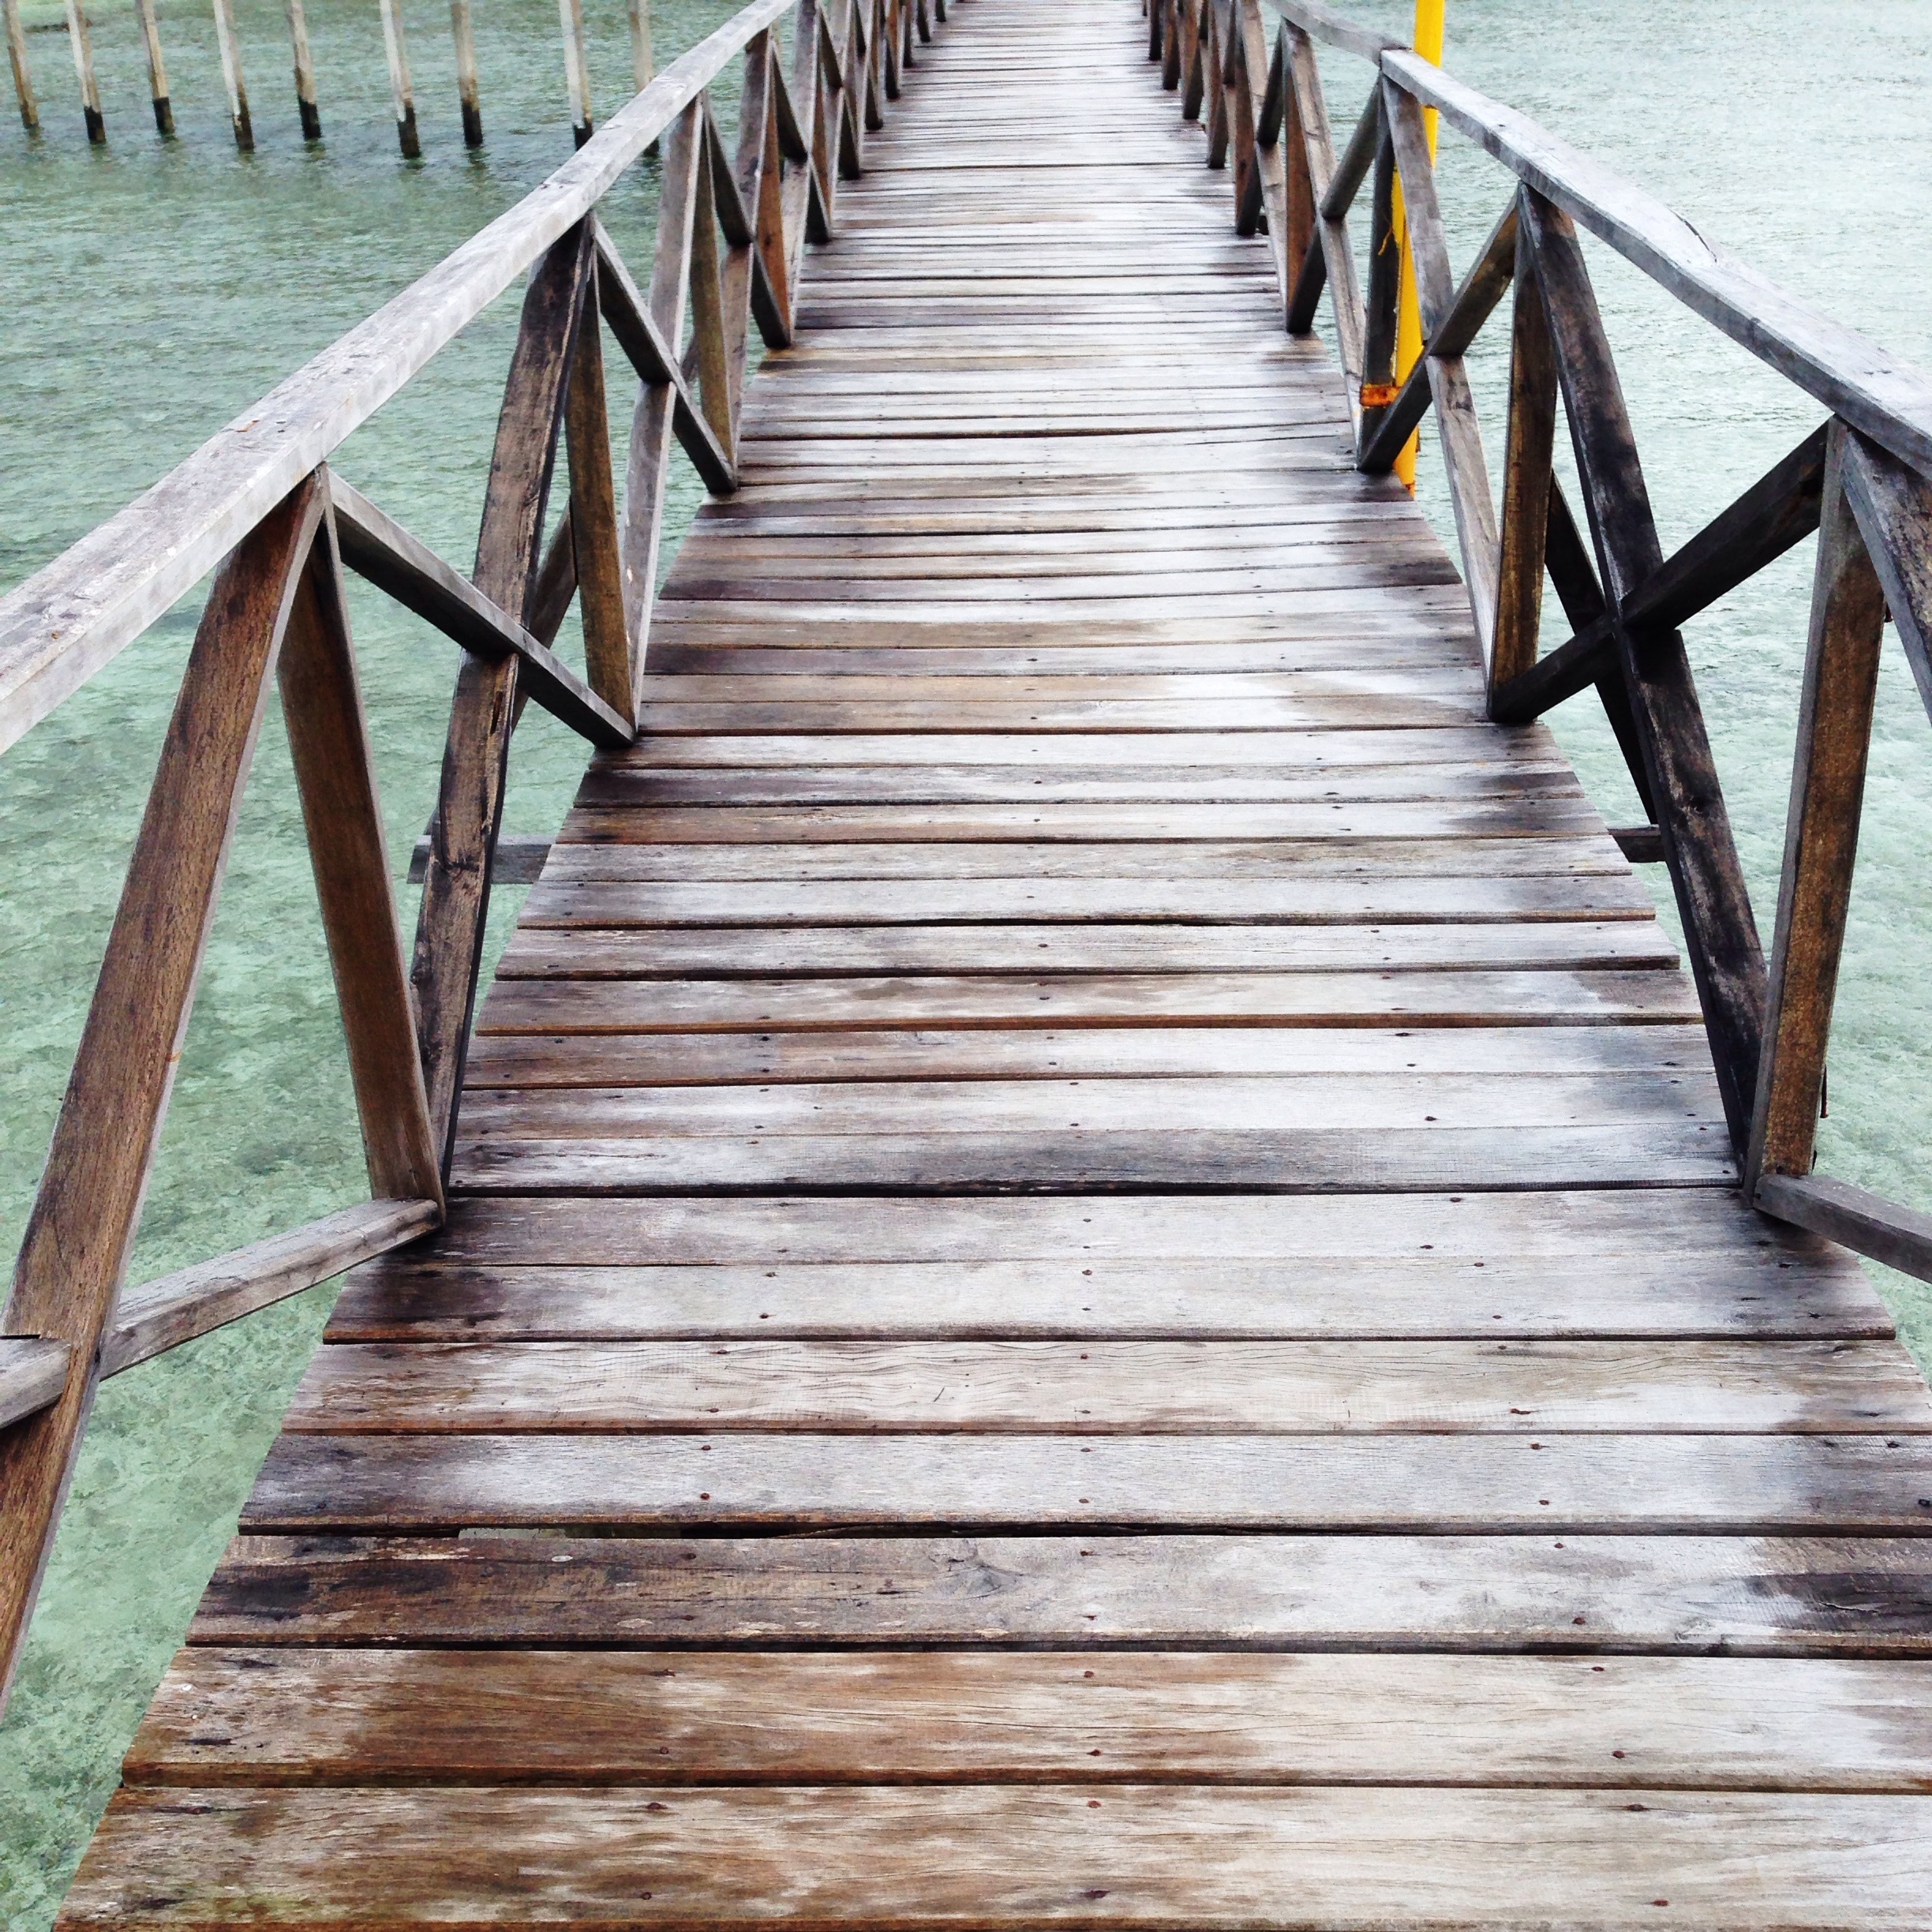
deck, boardwalk, wood, bridge, floor, walkway, furniture, handrail, hardwood, stairs, flooring, nonbuilding structure, outdoor structure